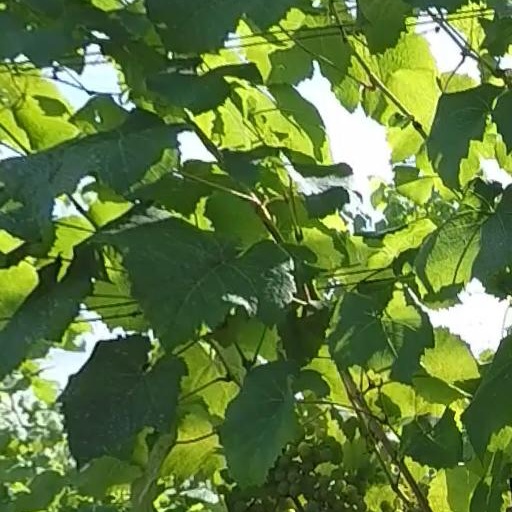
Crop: grape